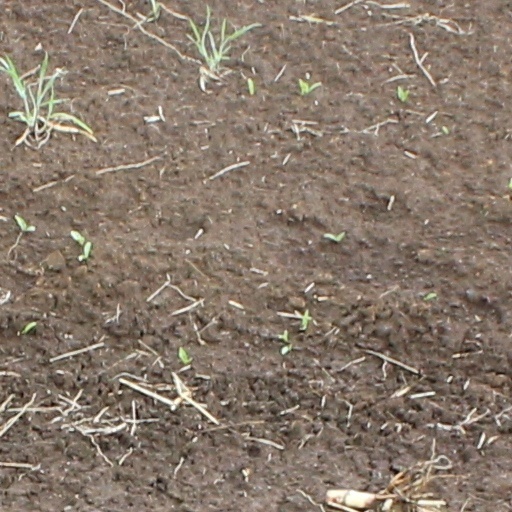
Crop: wheat